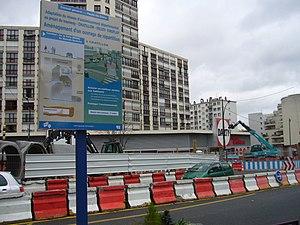
Travaux de voirie en vue de la création du tramway Châtillon - Viroflay.
La ligne 6 du tramway d'Île-de-France, en abrégé la ligne T6, est une ligne de tramway sur pneumatiques mise en service le 13 décembre 2014. Longue de 14 kilomètres, elle relie la station de métro Châtillon - Montrouge à la gare de Viroflay-Rive-Droite, grâce à un premier prolongement le 28 mai 2016 de Robert Wagner à Viroflay-Rive-Droite.